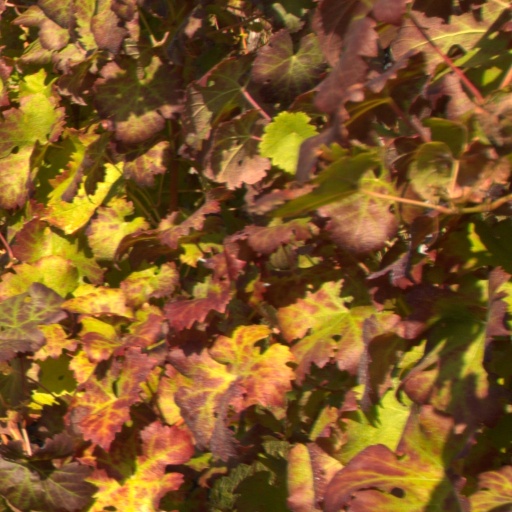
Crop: grape